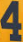
Number: 4